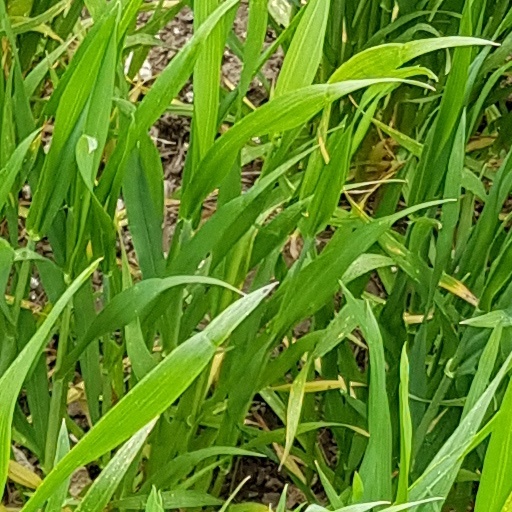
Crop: wheat